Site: brandenburg
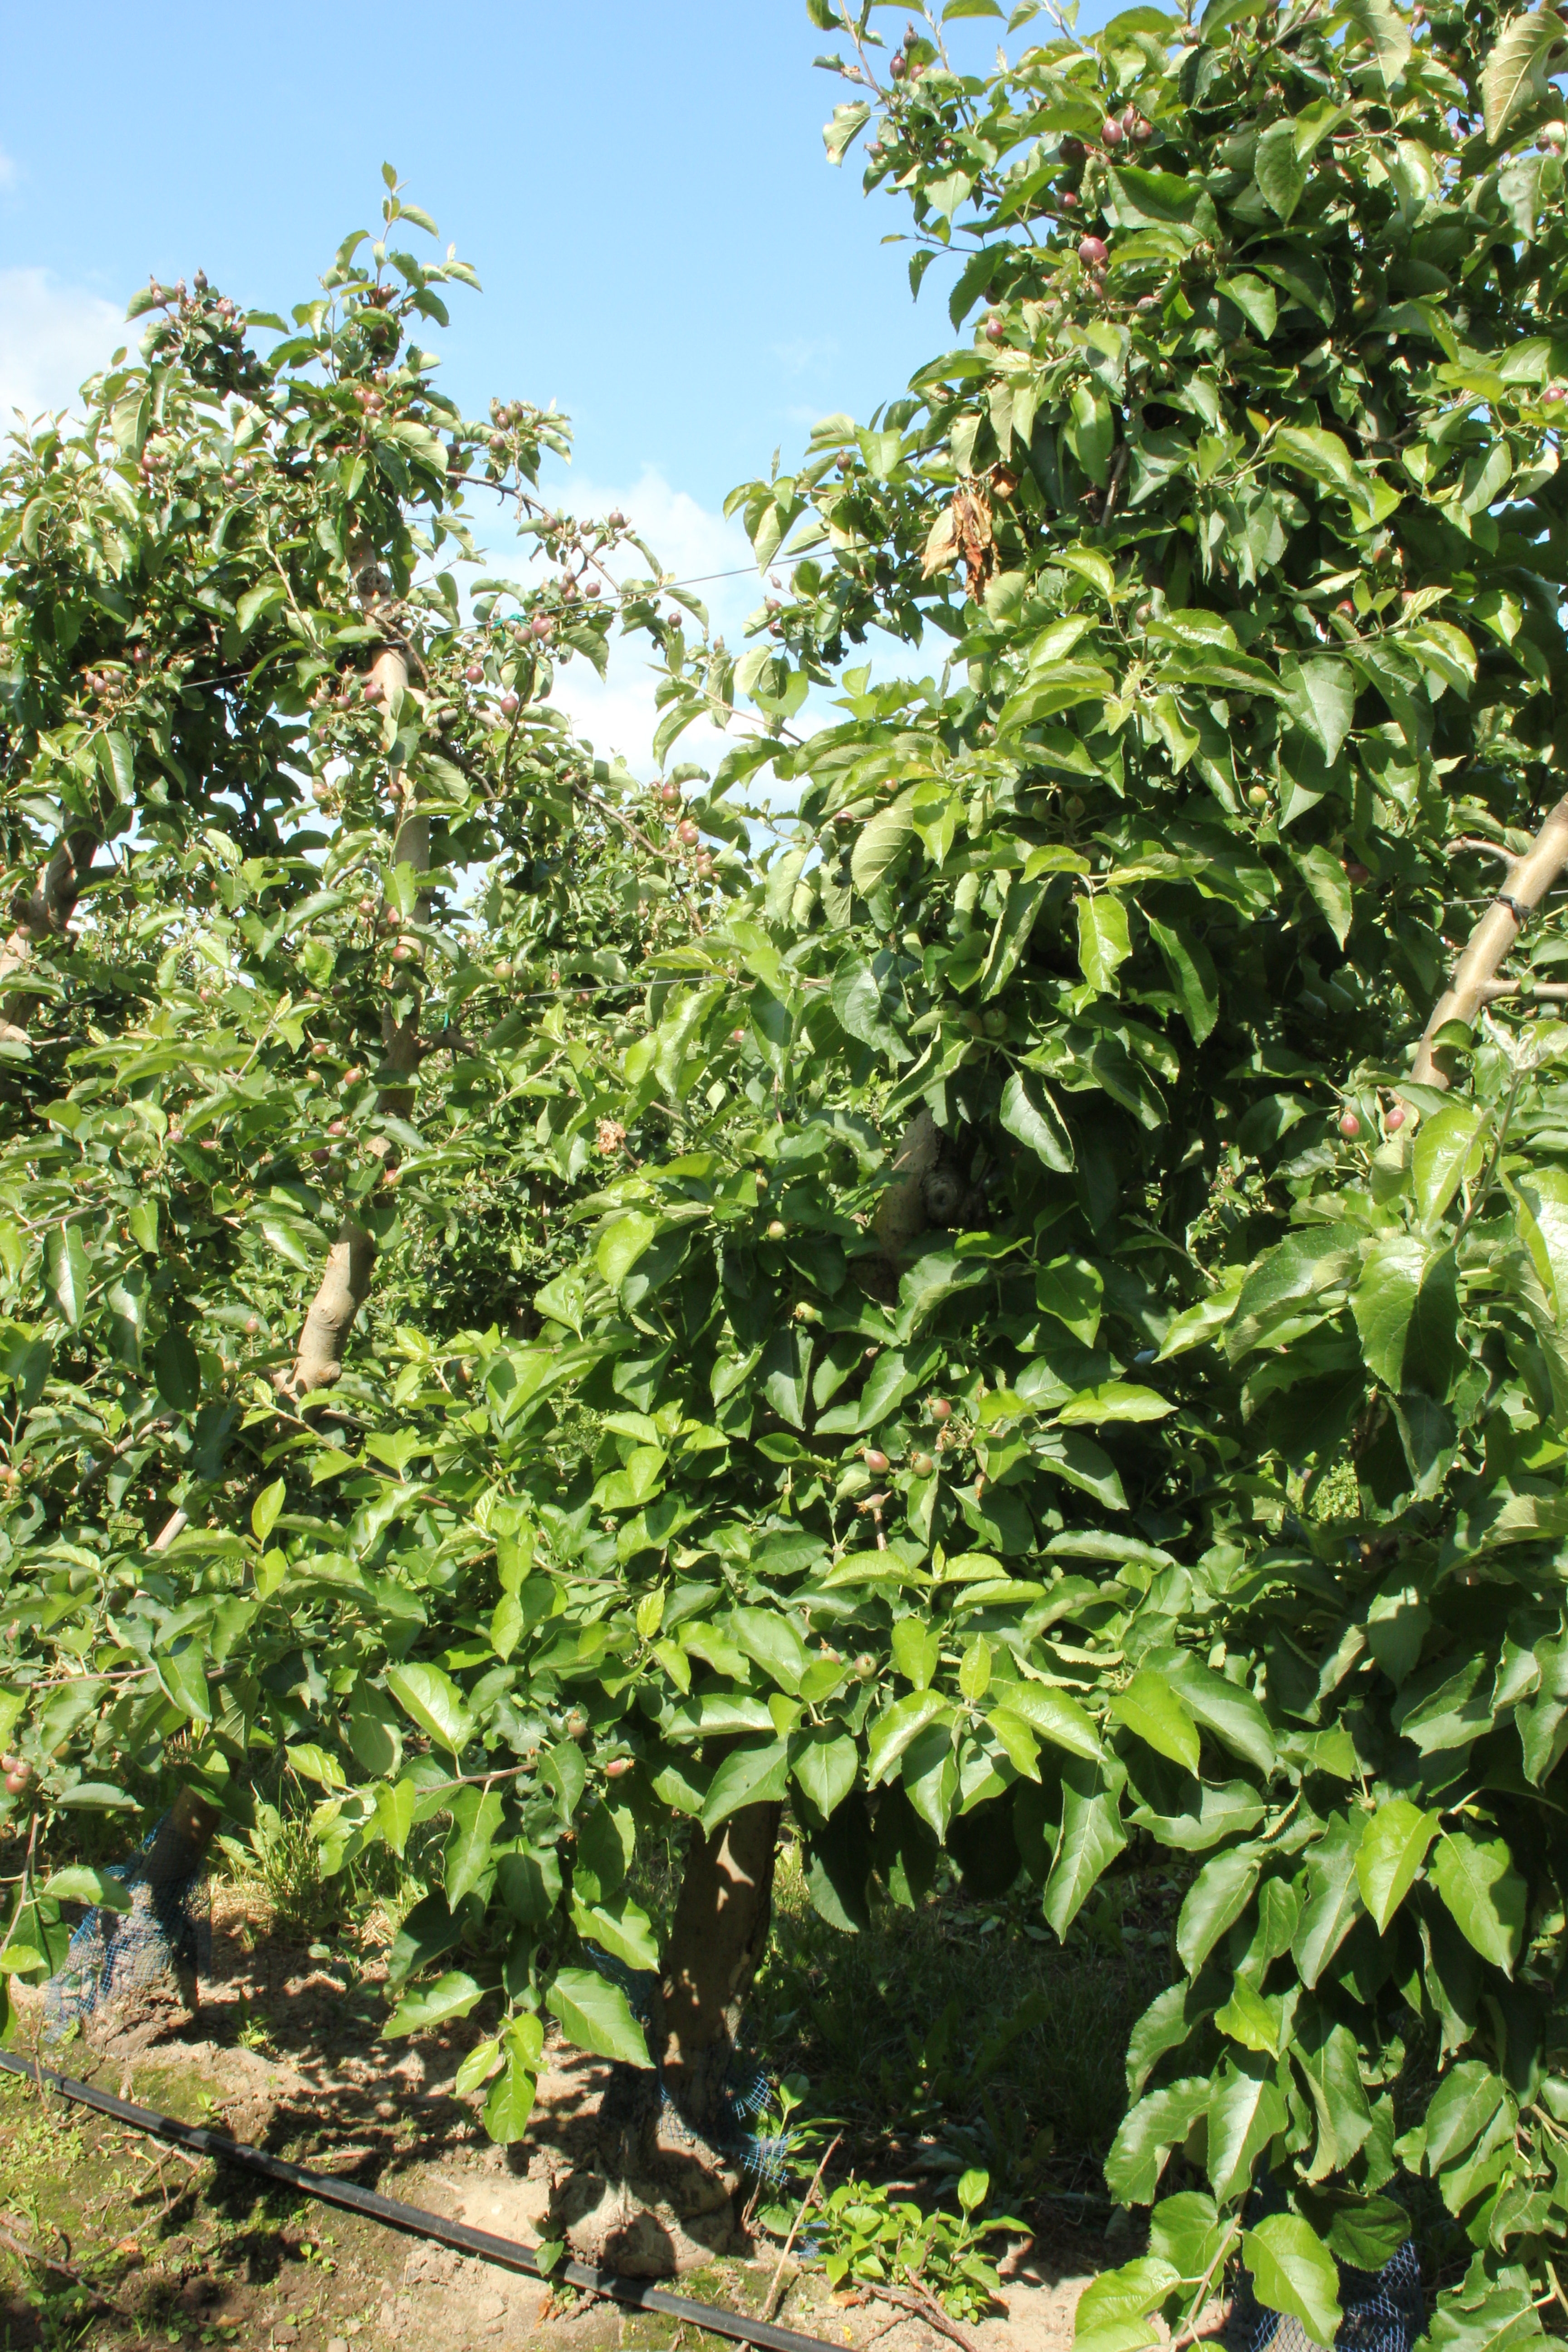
Growth stage (BBCH 72): Development of fruit